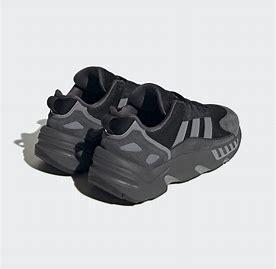
Brand: Adidas
Model: ZX 22 Boost